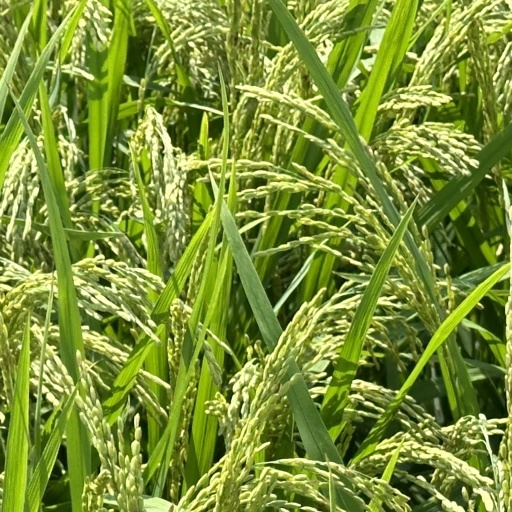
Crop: rice